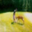
Label: deer